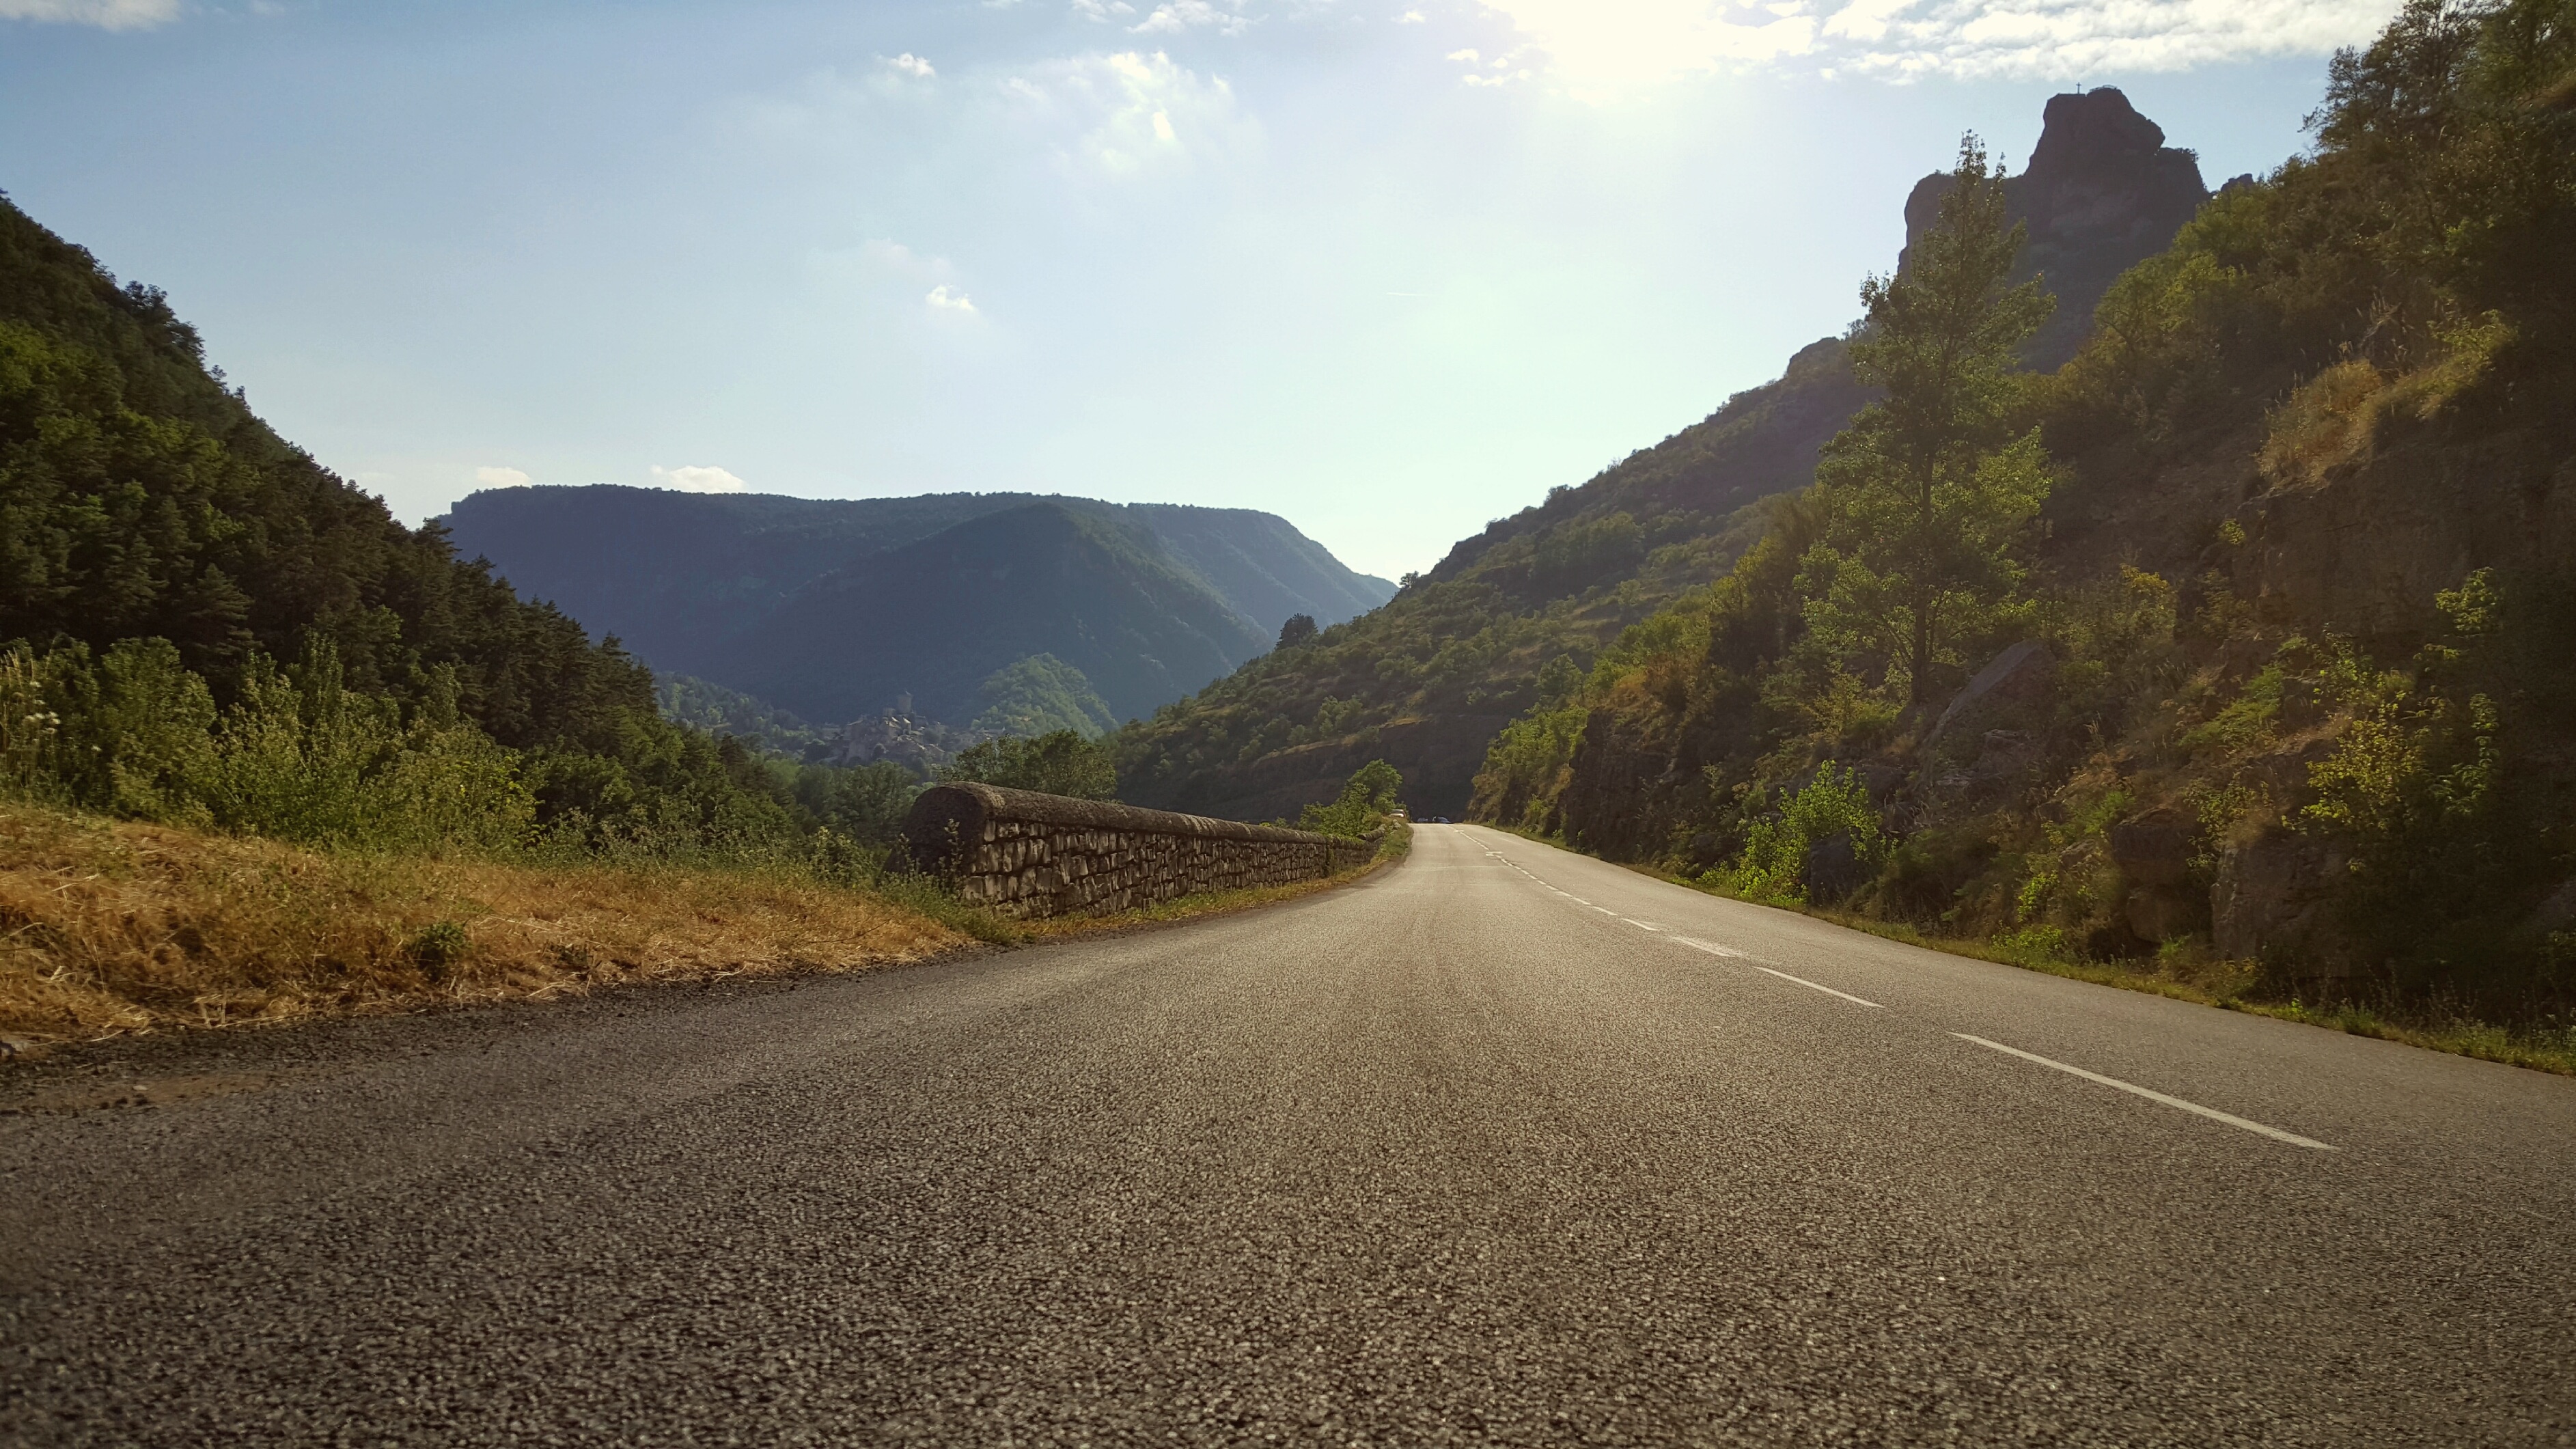
landscape, mountain, road, morning, hill, highway, valley, mountain range, dirt road, road trip, infrastructure, plateau, rural area, mountain pass, atmospheric phenomenon, mountainous landforms